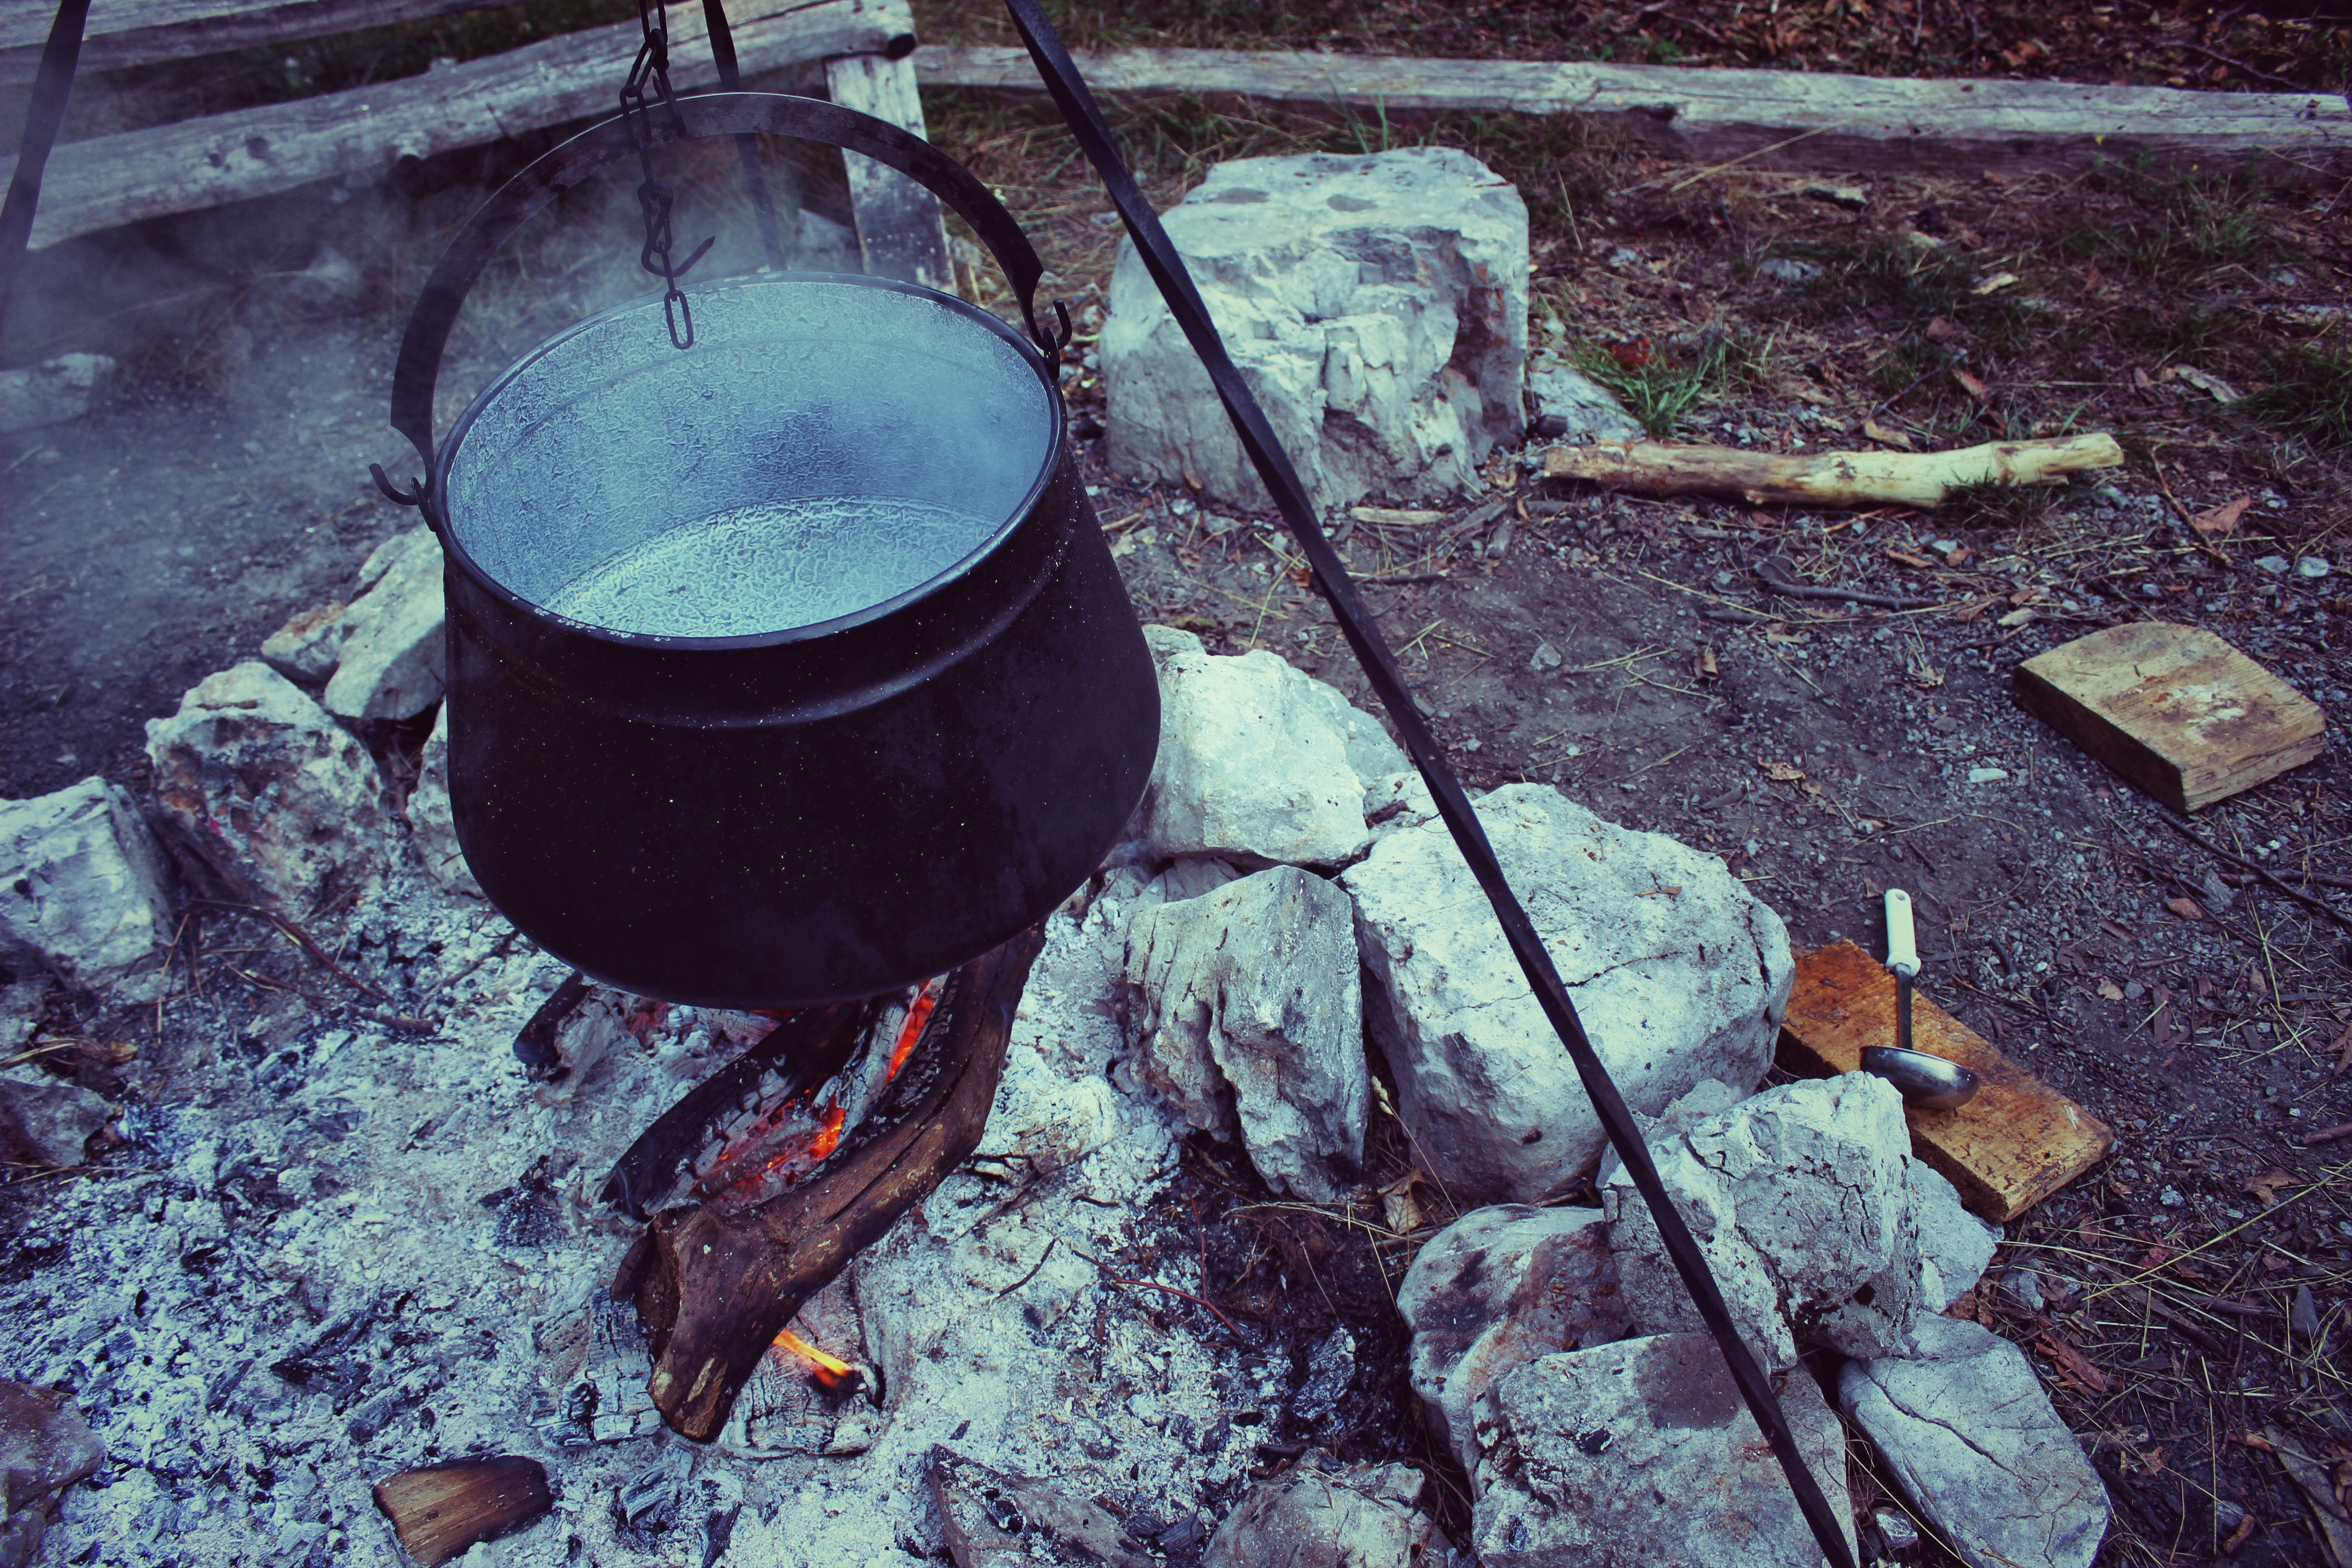
water, wood, pot, kettle, metal, flame, soil, fireplace, firewood, black, campfire, bonfire, heat, camp, hot, cauldron, cooking pot